Talysh people

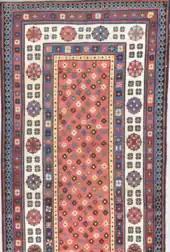

The Safavids' campaign of Shi'ite proselytism in Talish remained unfinished because of the district's mountainous, remote location. Because of this, a substantial number of the Talyshis in Iran and the Azerbaijan Republic are adherents of Sunni Islam. The majority of the Talyshis in the Iranian portion of Talish are Sunnis and adherents of the Naqshbandi order. On the other hand, the majority of Talyshis in the Azerbaijani portion of Talish are Shi'ites, with the exception of around twenty-four mountain villages.